King Charles III Stakes (Australia)

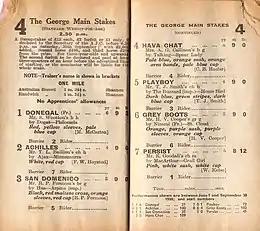
1950 AJC George Main Stakes racebook

The race was named after George Main, a former chairman of the Australian Jockey Club. Main lived with his wife Mary on "Retreat", a grazing property at Illabo, west of Cootamundra on the southwest slopes of New South Wales. He bred racehorses and ran sheep.